Boris Berezovsky (businessman)

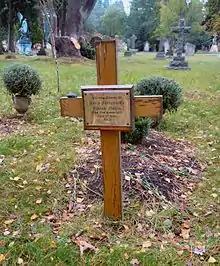
Berezovsky's grave in Brookwood Cemetery in 2016

On 23 March 2013, Berezovsky was found dead at his home, Titness Park, at Sunninghill, near Ascot in Berkshire. His body was found by a bodyguard in a locked bathroom, with a ligature around his neck.